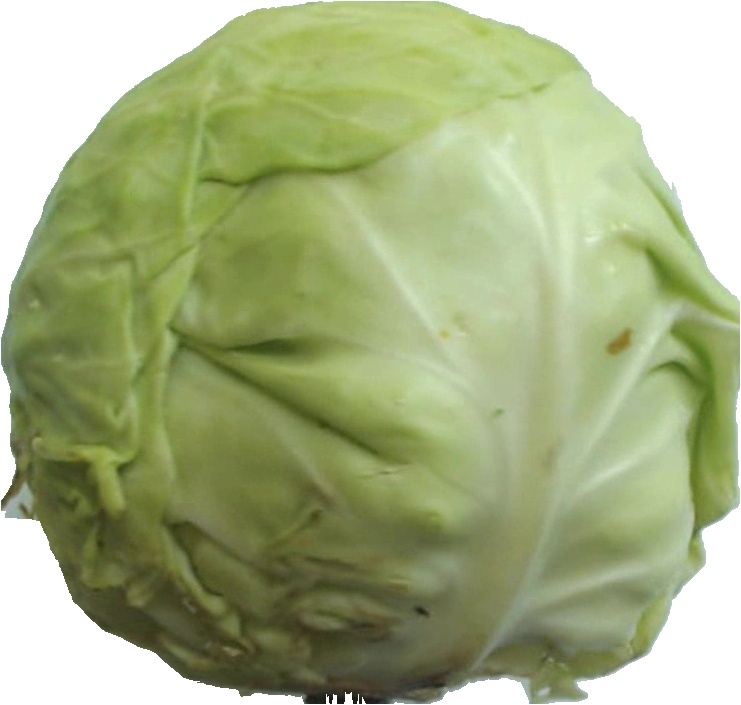
Label: cabbage_white_1